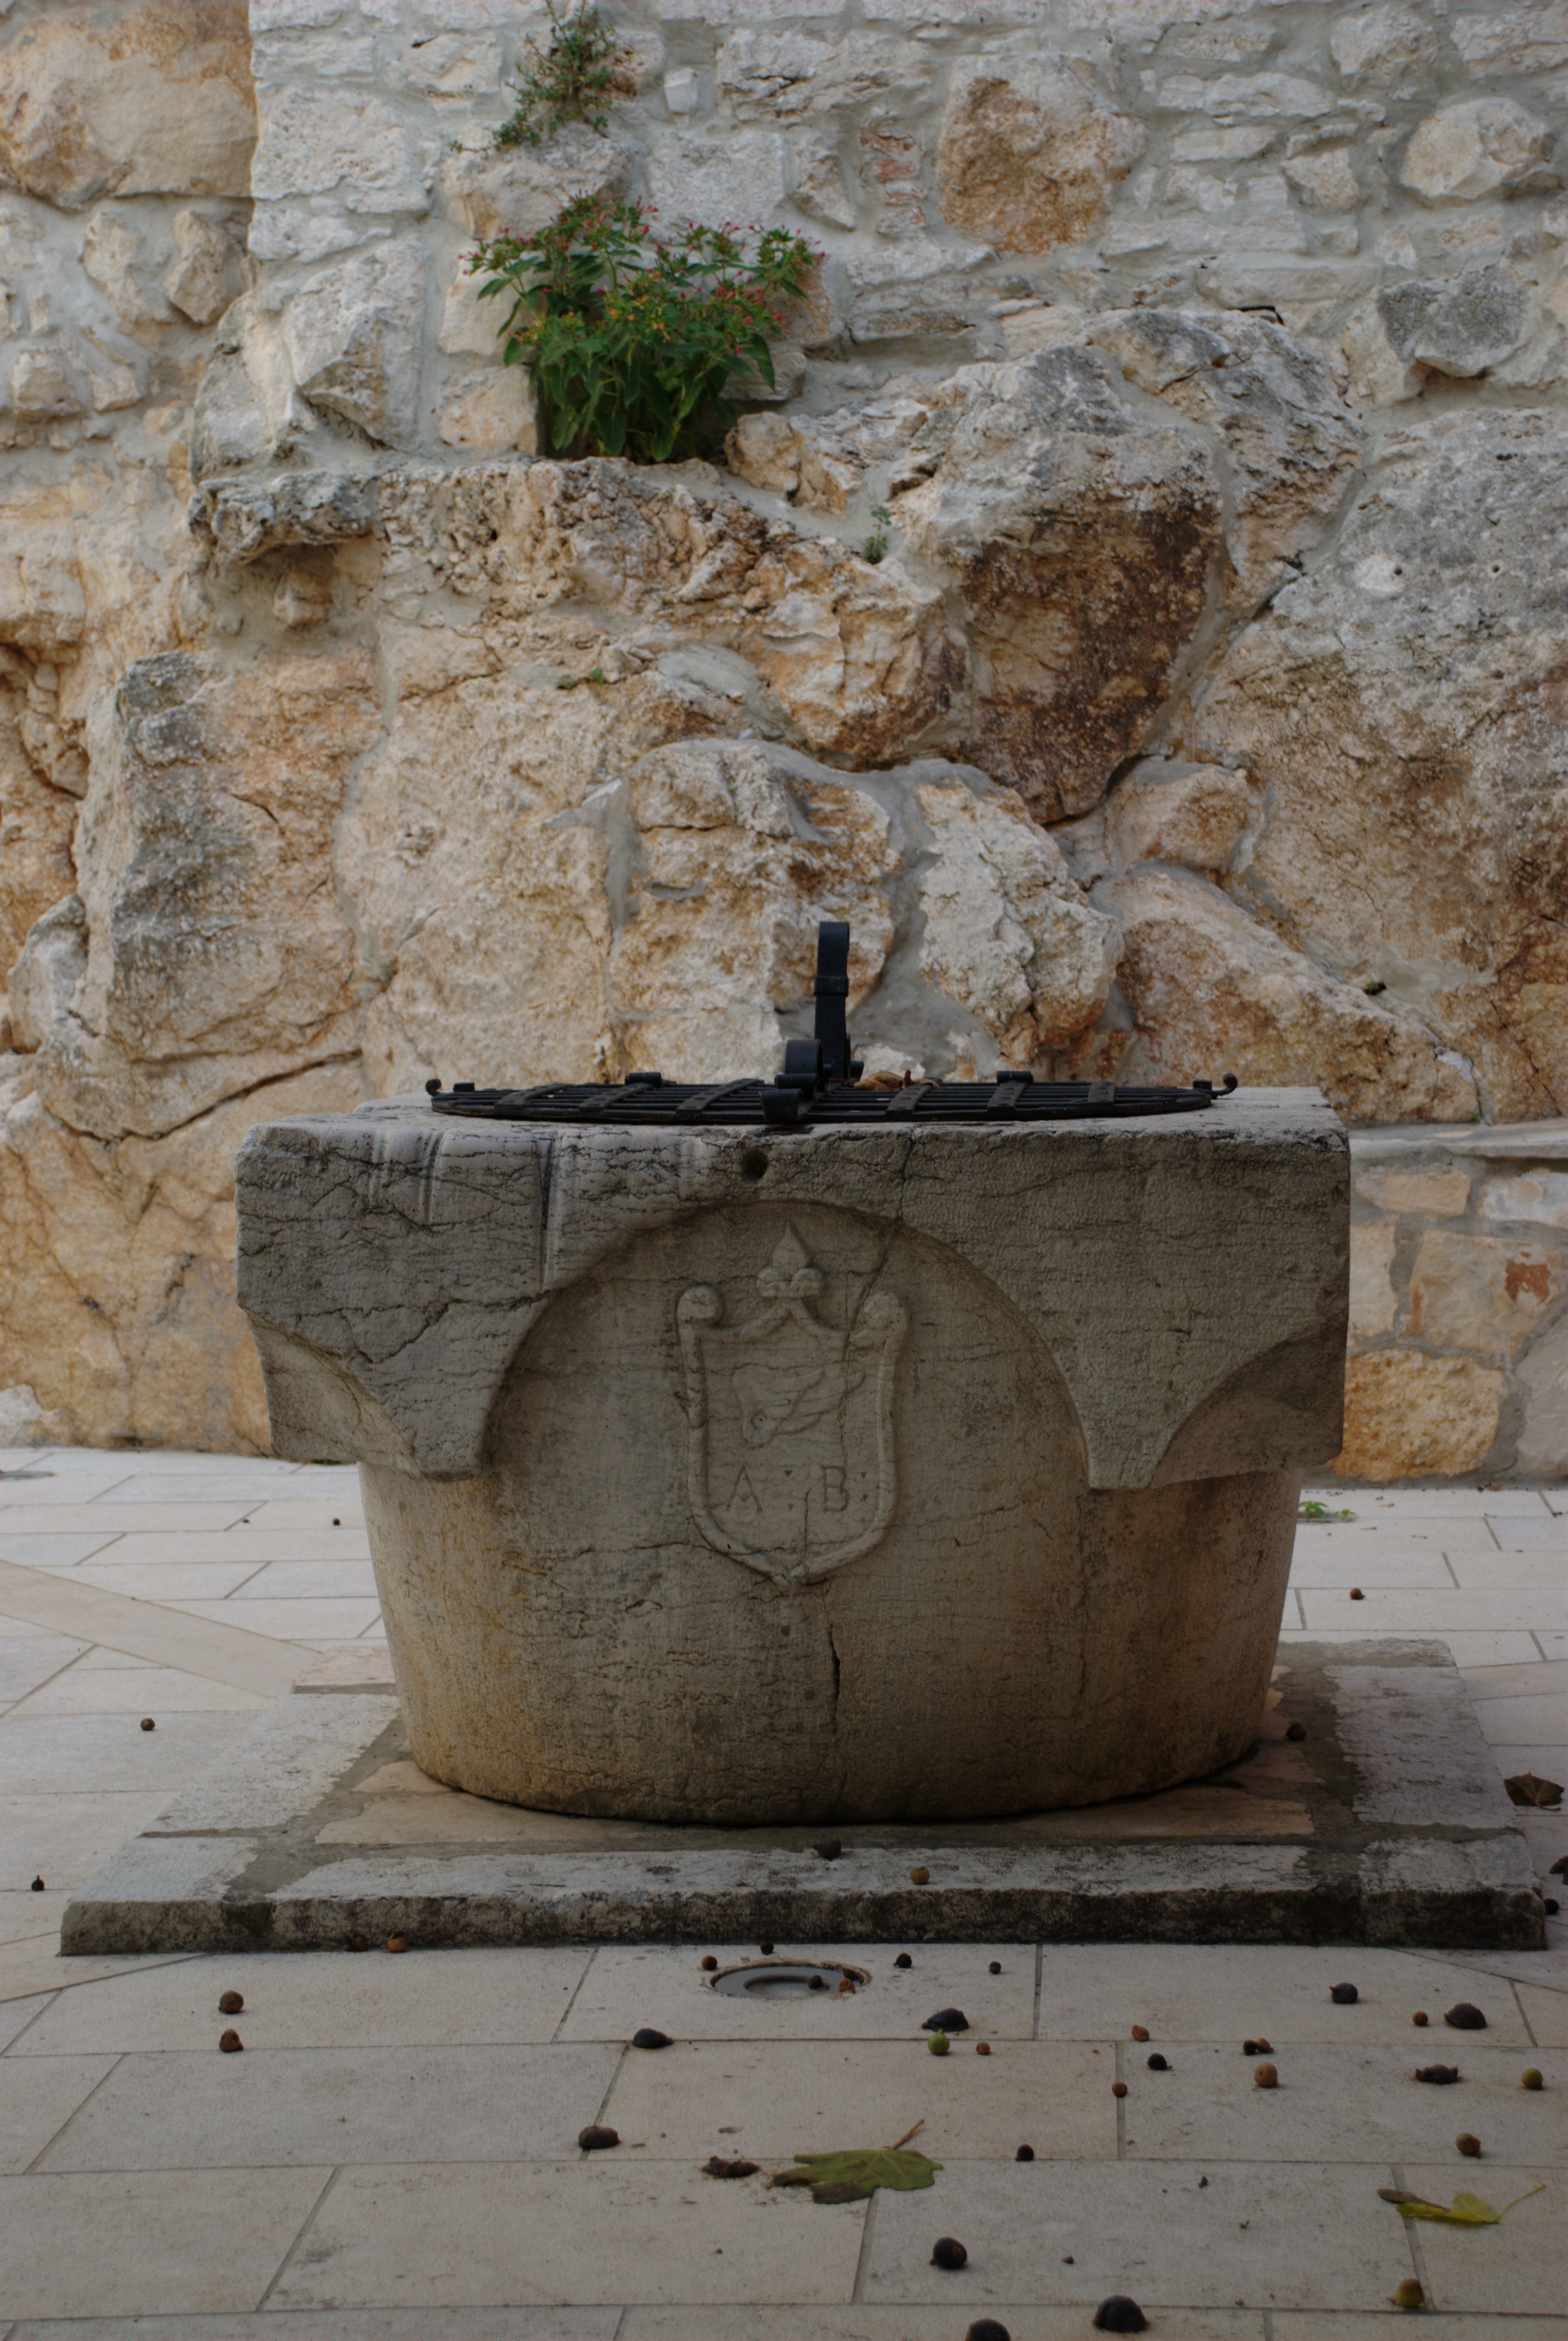
rock, wood, town, city, wall, europe, sculpture, cool image, croatia, temple, fountain, water feature, istria, adriatic, rovigno, rovinj, jadran, istra, ancient history